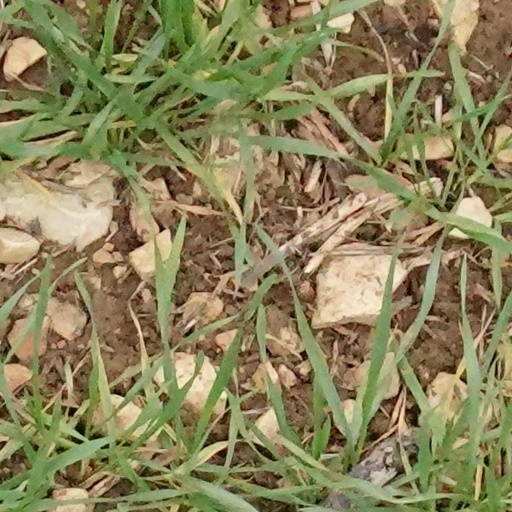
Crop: wheat